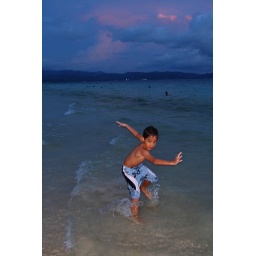
The sky was so colorful that sunset... colors were surreal... Hyper dude was jumpin over all incoming waves...